Asphodelus

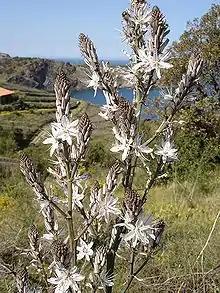
"Asphodelus ramosus"

Asphodelus is a genus of mainly perennial flowering plants in the asphodel family Asphodelaceae that was first described by Carl Linnaeus in 1753. The genus was formerly included in the lily family (Liliaceae). The genus is native to temperate Europe (mostly the south of Europe), the Mediterranean, Africa, the Middle East, and the Indian Subcontinent, and some species have been introduced to, and are now naturalized in, other places such as New Zealand, Australia, Mexico and southwestern United States. Many asphodels are popular garden plants, which grow in well-drained soils with abundant natural light.